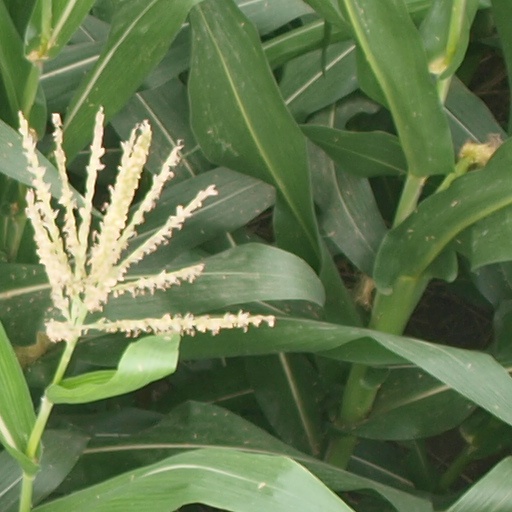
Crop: maize; corn